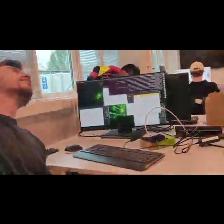
Label: Human